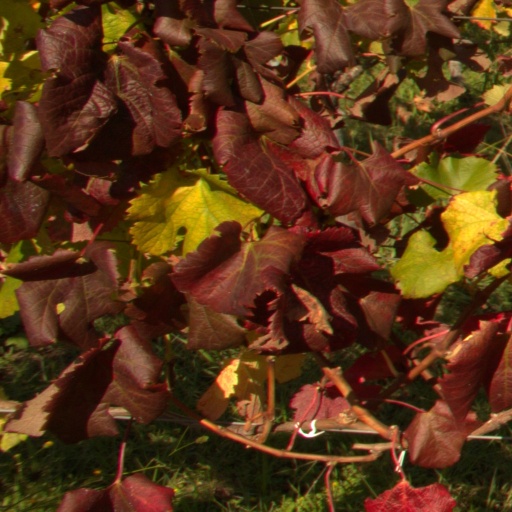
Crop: grape